Malkin Tower

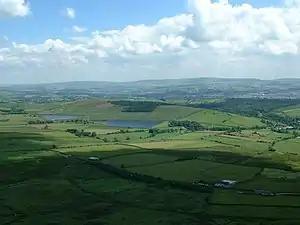
rolling unwooded landscape

Malkin Tower (or the Malking Tower or Mocking Tower) was the home of Elizabeth Southerns, also known as Demdike, and her granddaughter Alizon Device, two of the chief protagonists in the Lancashire witch trials of 1612.